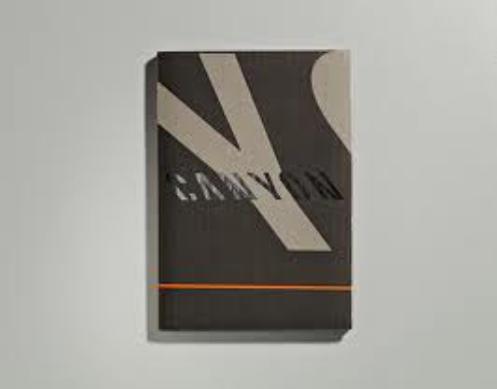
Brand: canyon bicycles
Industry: Transportation